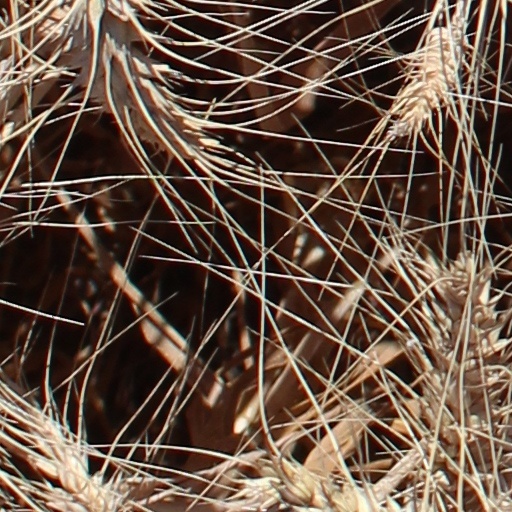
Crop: wheat